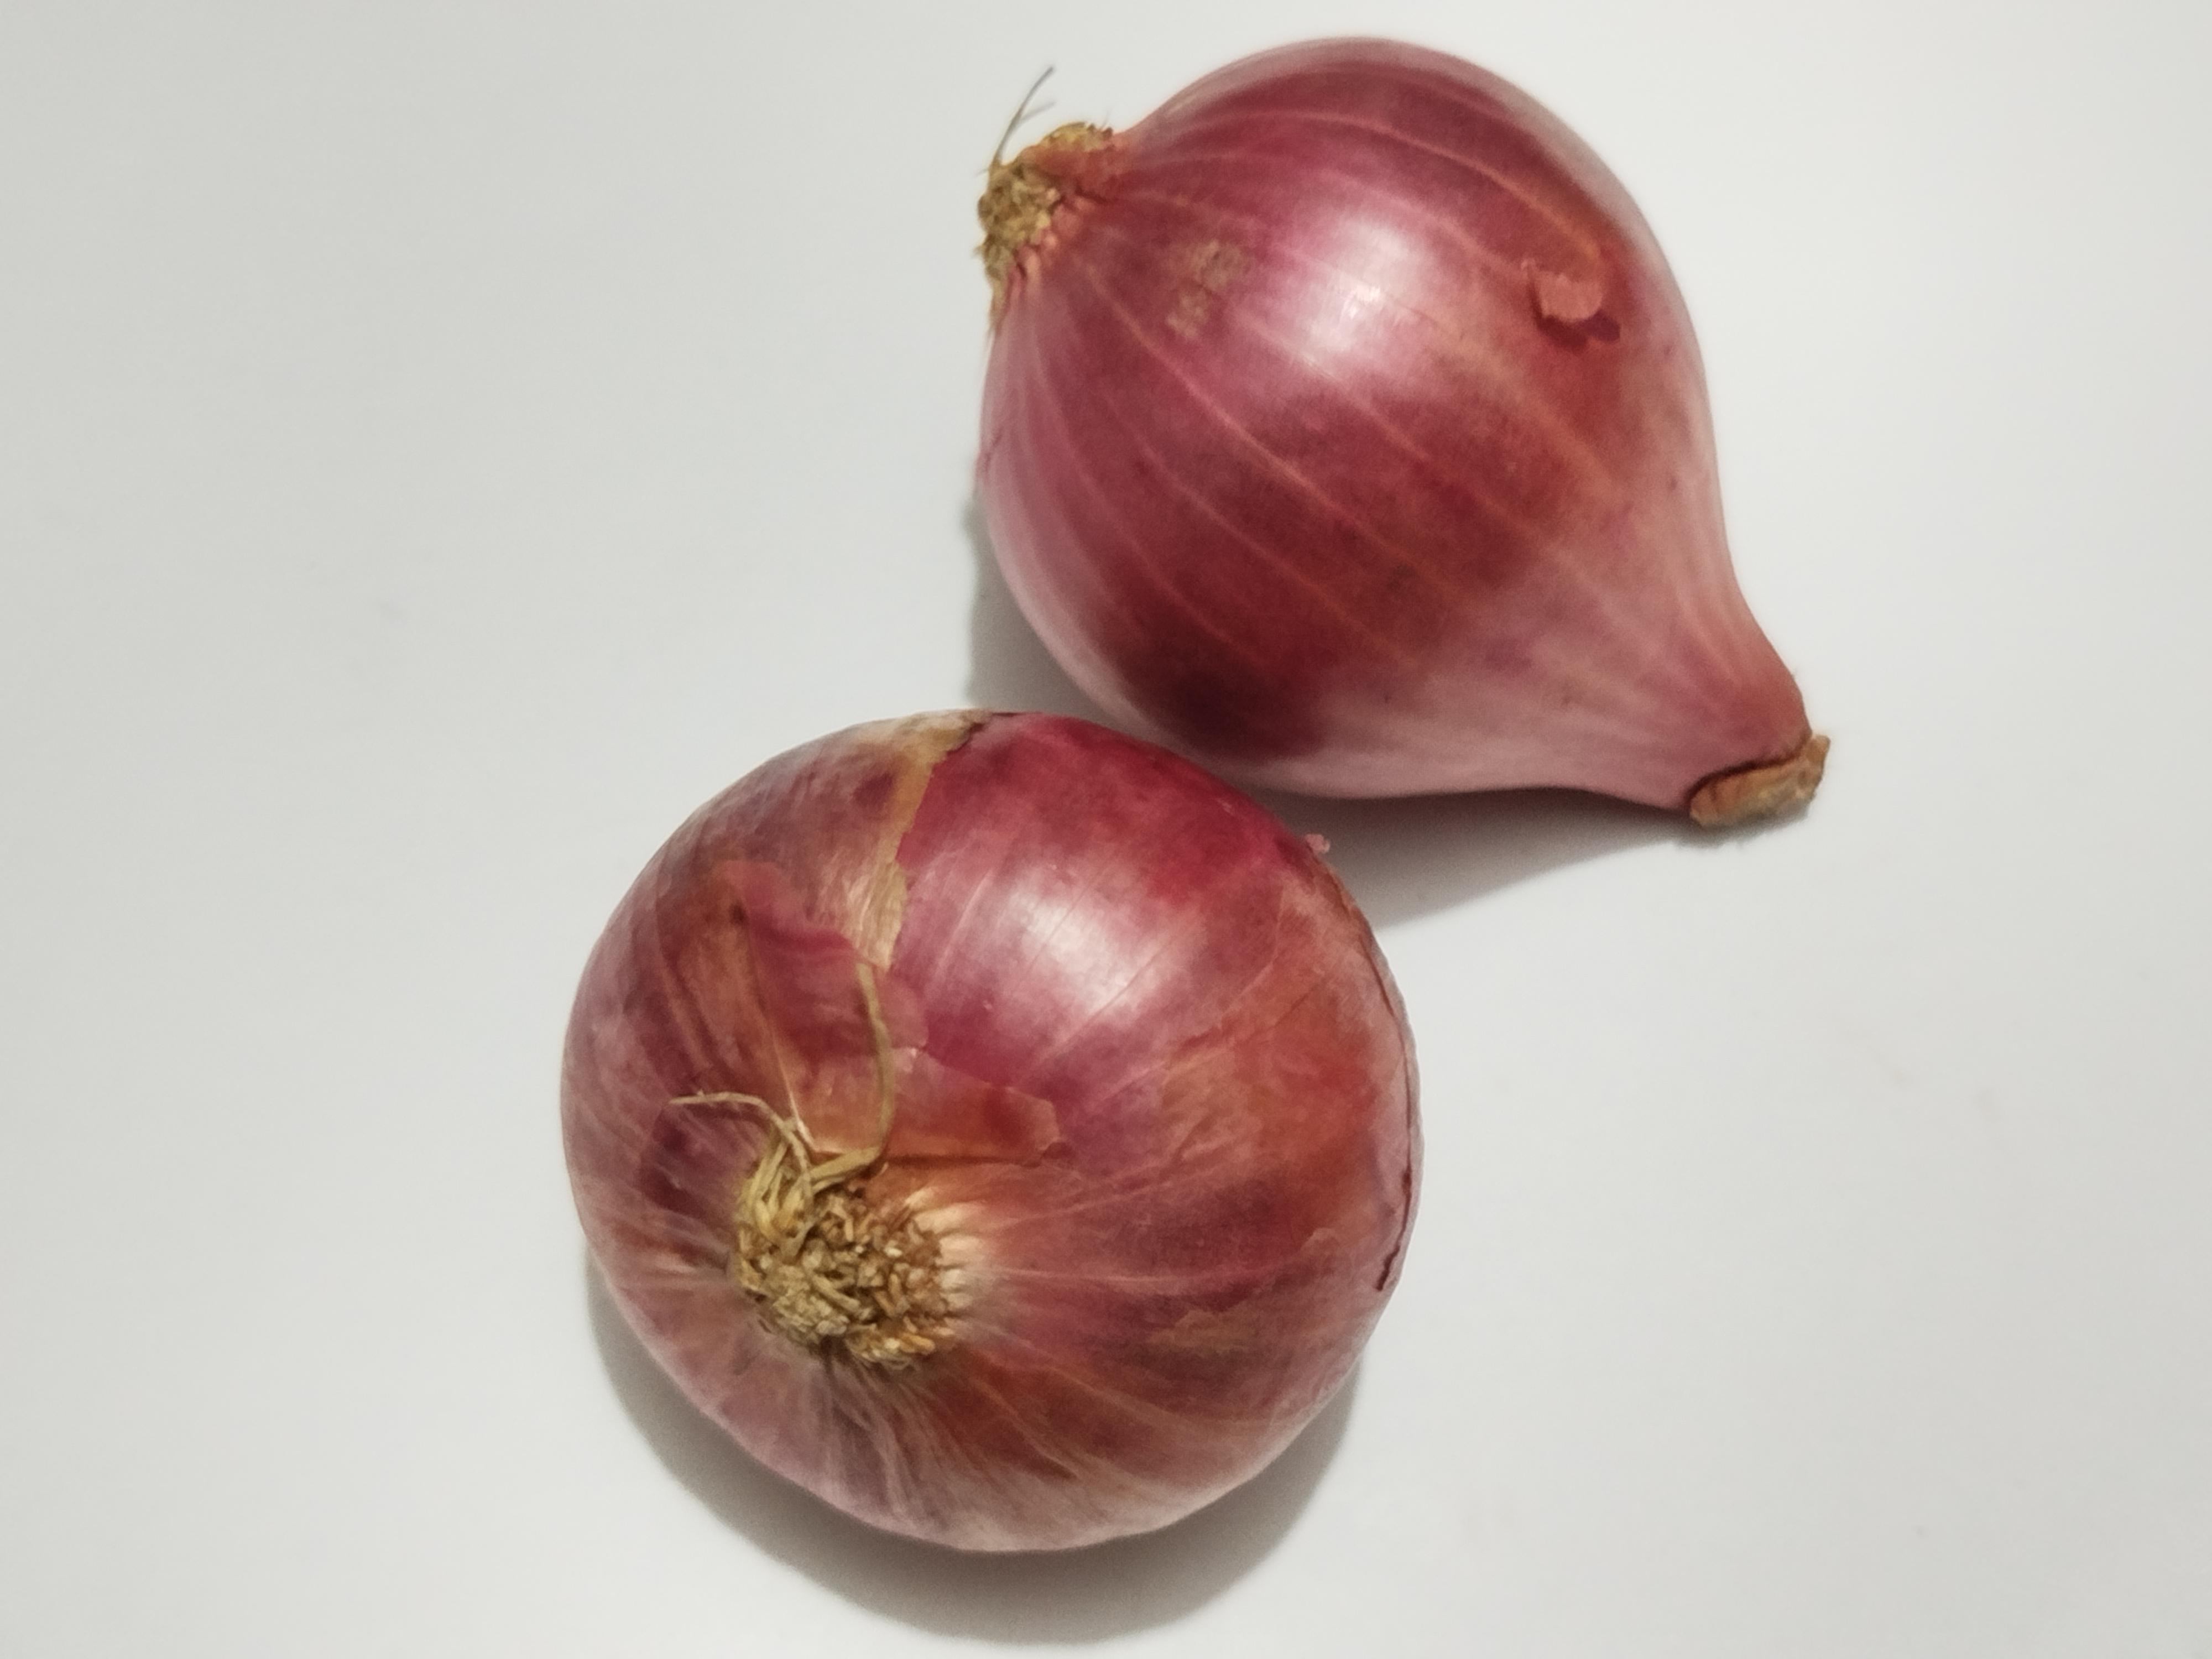
Label: Onion